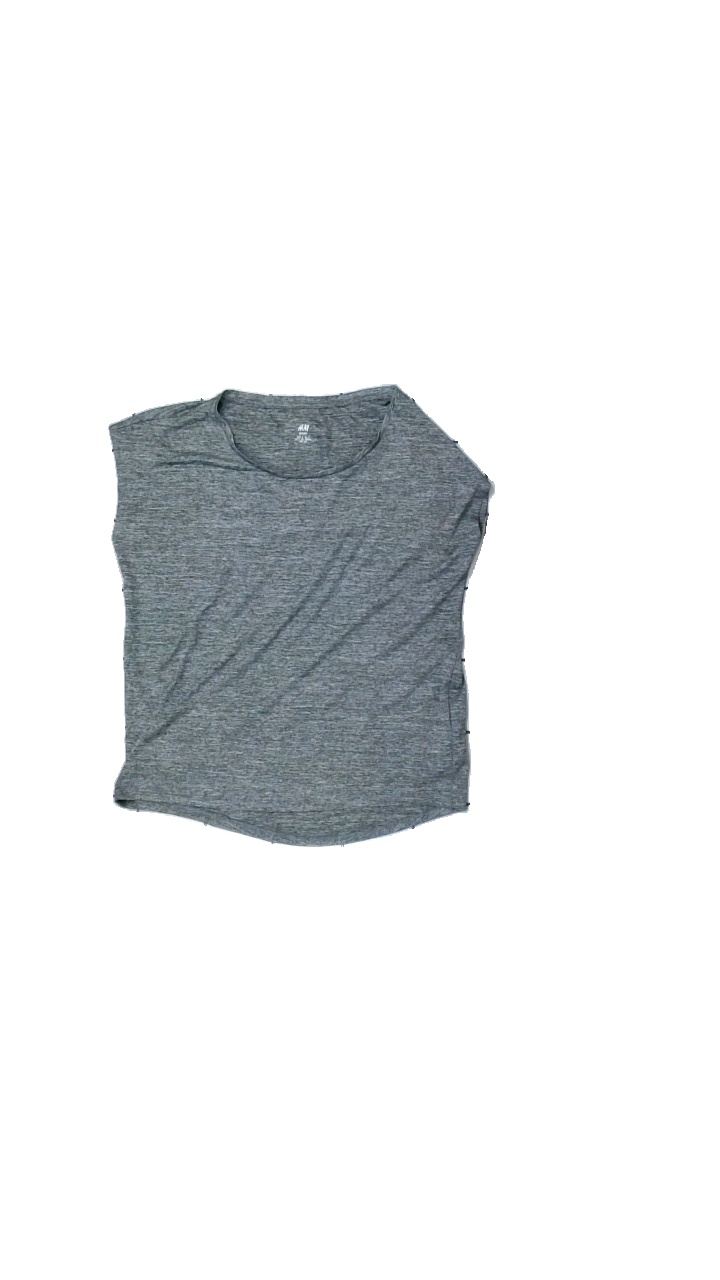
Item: Training Top (Ladies)
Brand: H&m
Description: grey marled t-shirt
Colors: Grey
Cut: Loose, C-collar
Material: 100% Polyester
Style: Sports
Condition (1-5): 5
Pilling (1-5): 5
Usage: Reuse
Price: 50-100